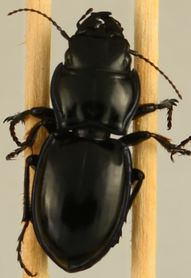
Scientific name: Pasimachus elongatus
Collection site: Central Plains Experimental Range NEON (CPER) (CPER), plot CPER_002